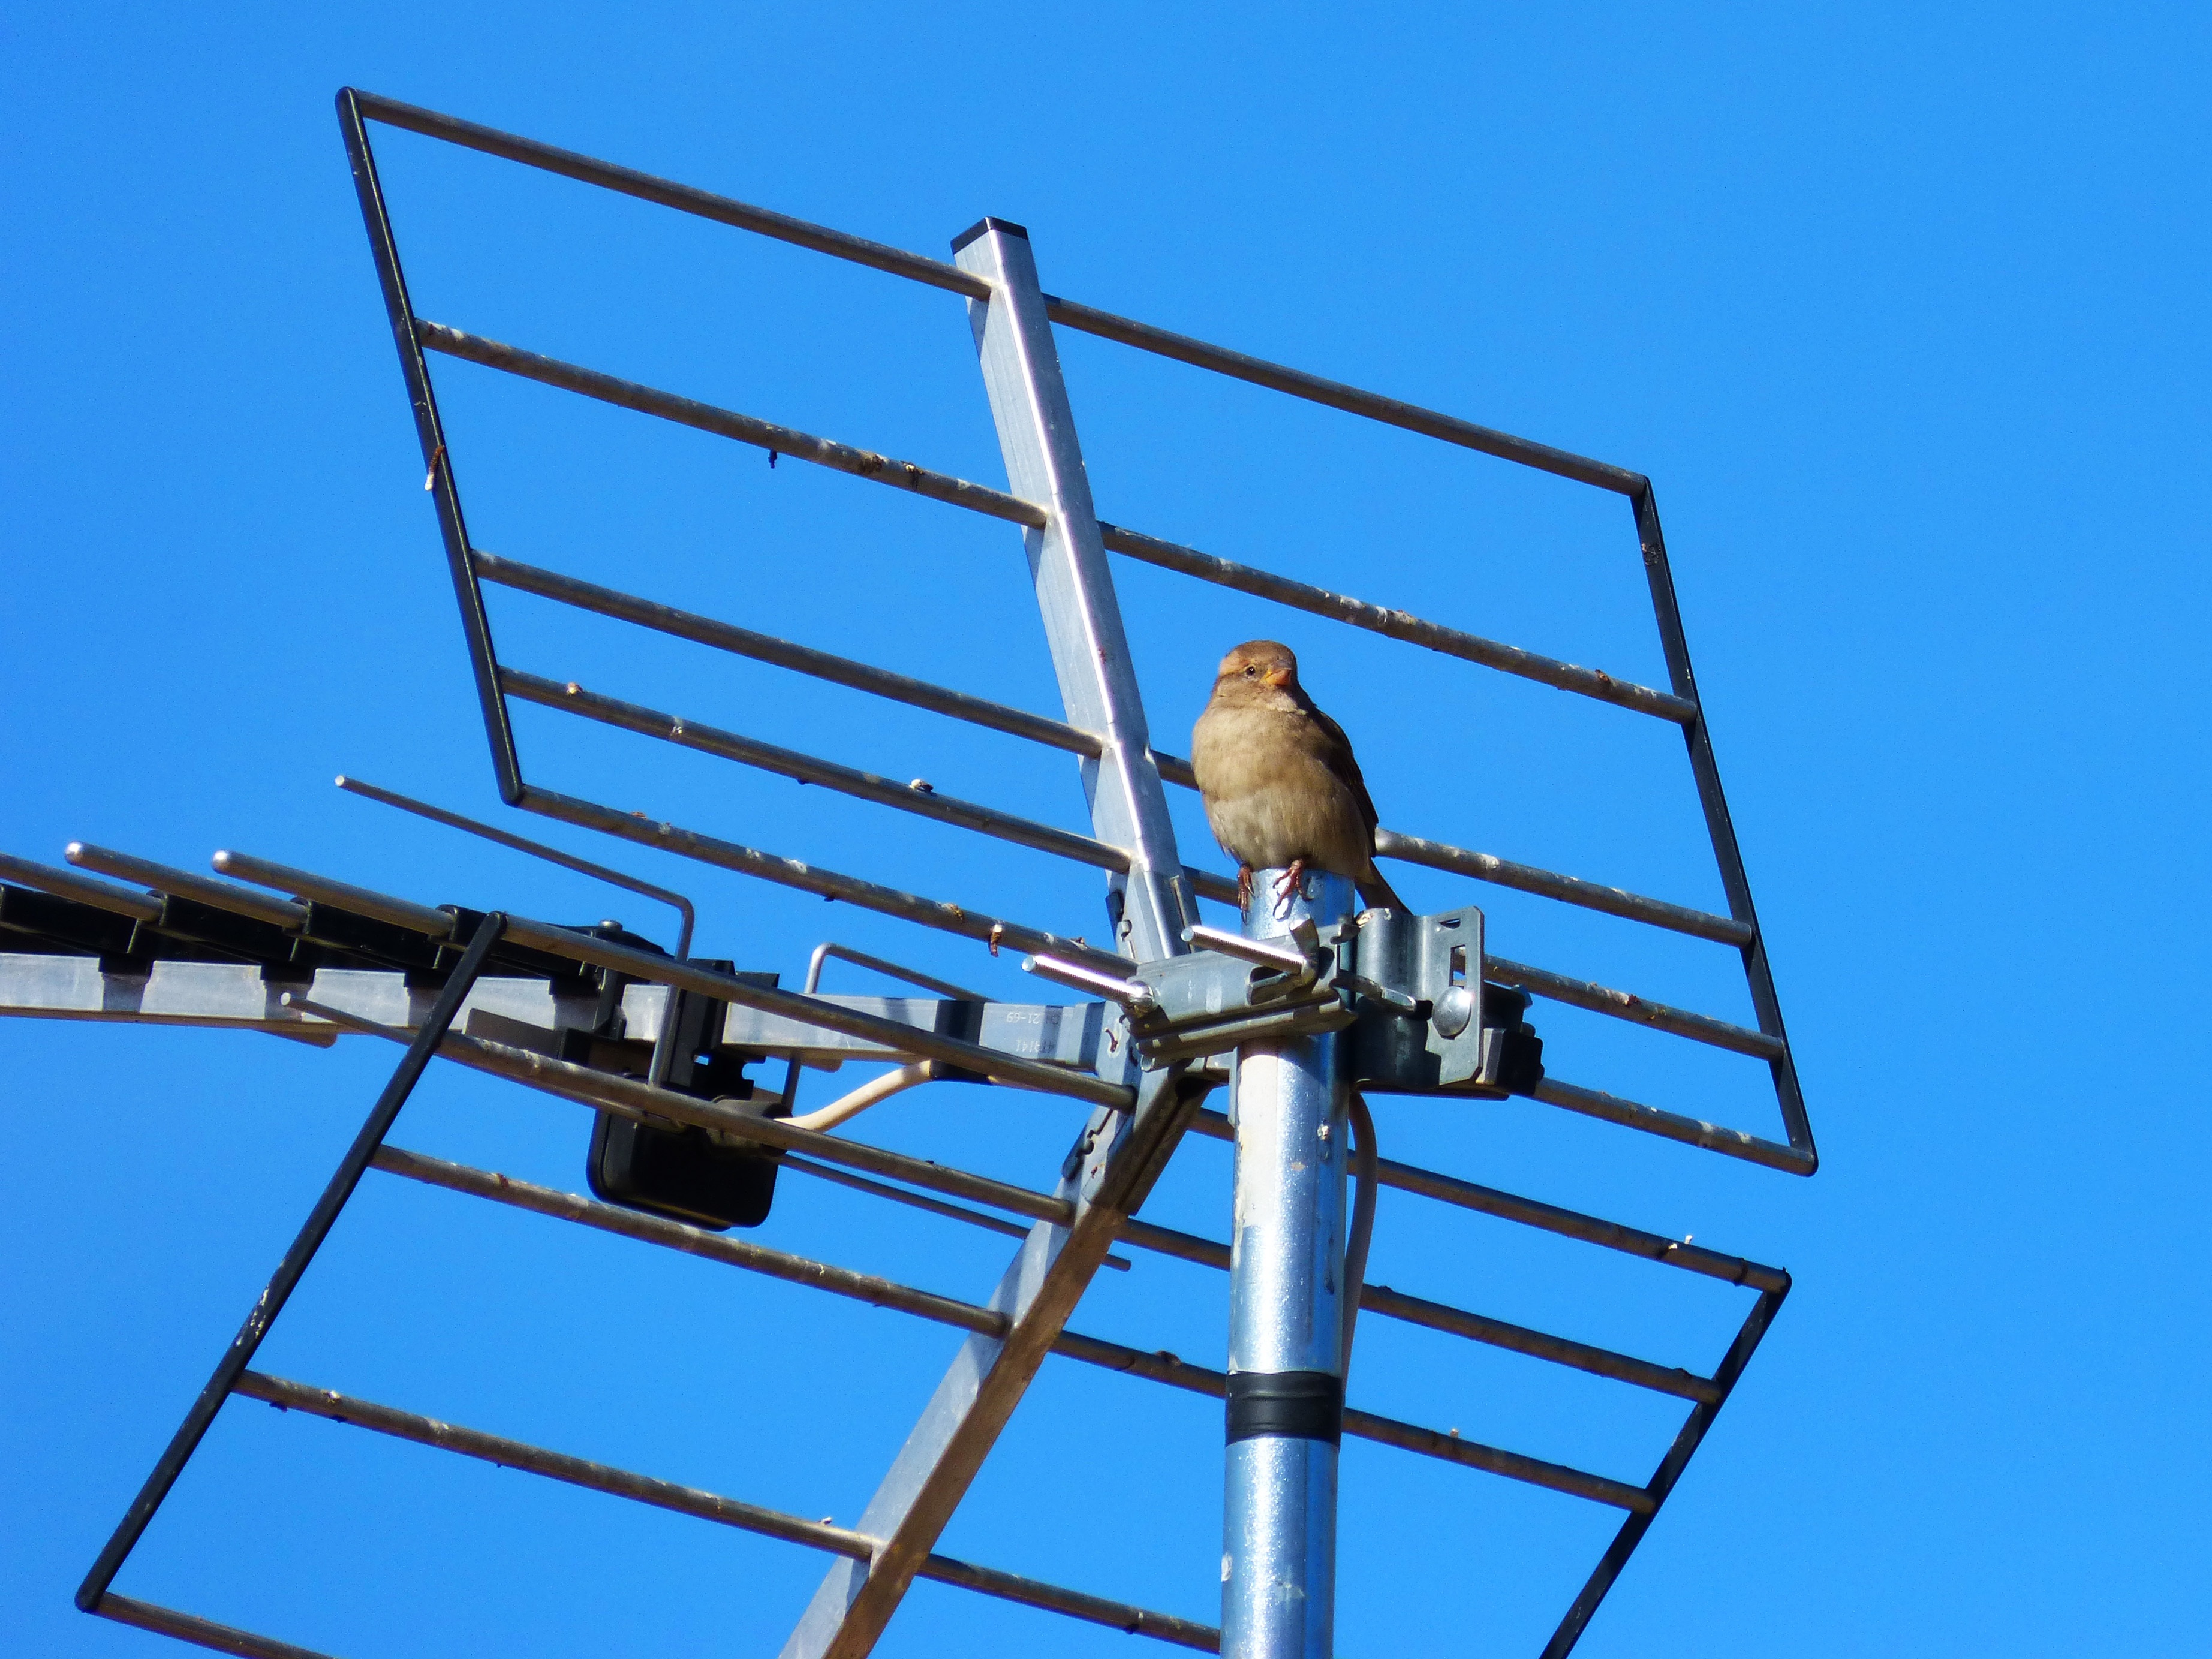
sky, technology, wind, antenna, line, mast, blue, freedom, electricity, lighting, energy, sparrow, little bird, television antenna, electronics accessory, overhead power line